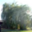
Label: willow_tree